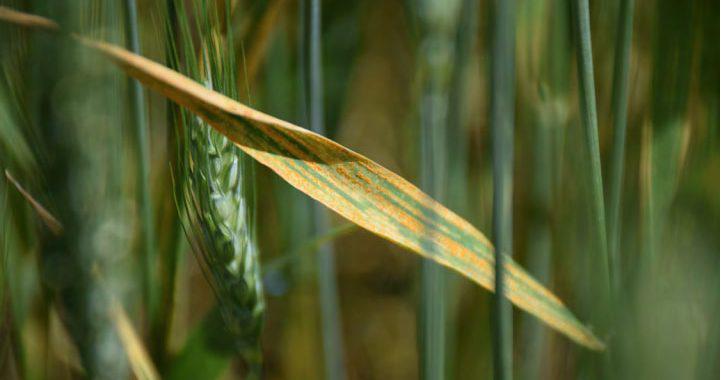
Plant: Wheat
Disease: wheat stripe rust